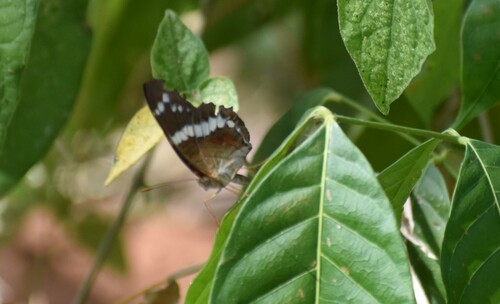
Scientific name: Anartia fatima
Common name: Banded peacock
Family: Nymphalidae
Order: Lepidoptera
Pollinator type: Primary pollinator
Habitat: Open areas and gardens
Geographic range: South America
Conservation status: Least Concern